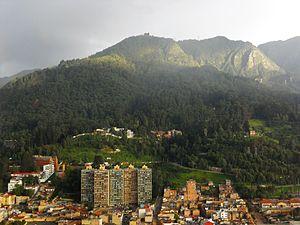
Le cerro de Guadalupe, situé dans la cordillère Orientale, est l'un des plus remarquables cerros orientales environnant Bogota, la capitale de la Colombie. Tout comme le cerro de Monserrate, il semble protéger la ville. Ces deux cerros bordent, à l'est, la savane de Bogota.